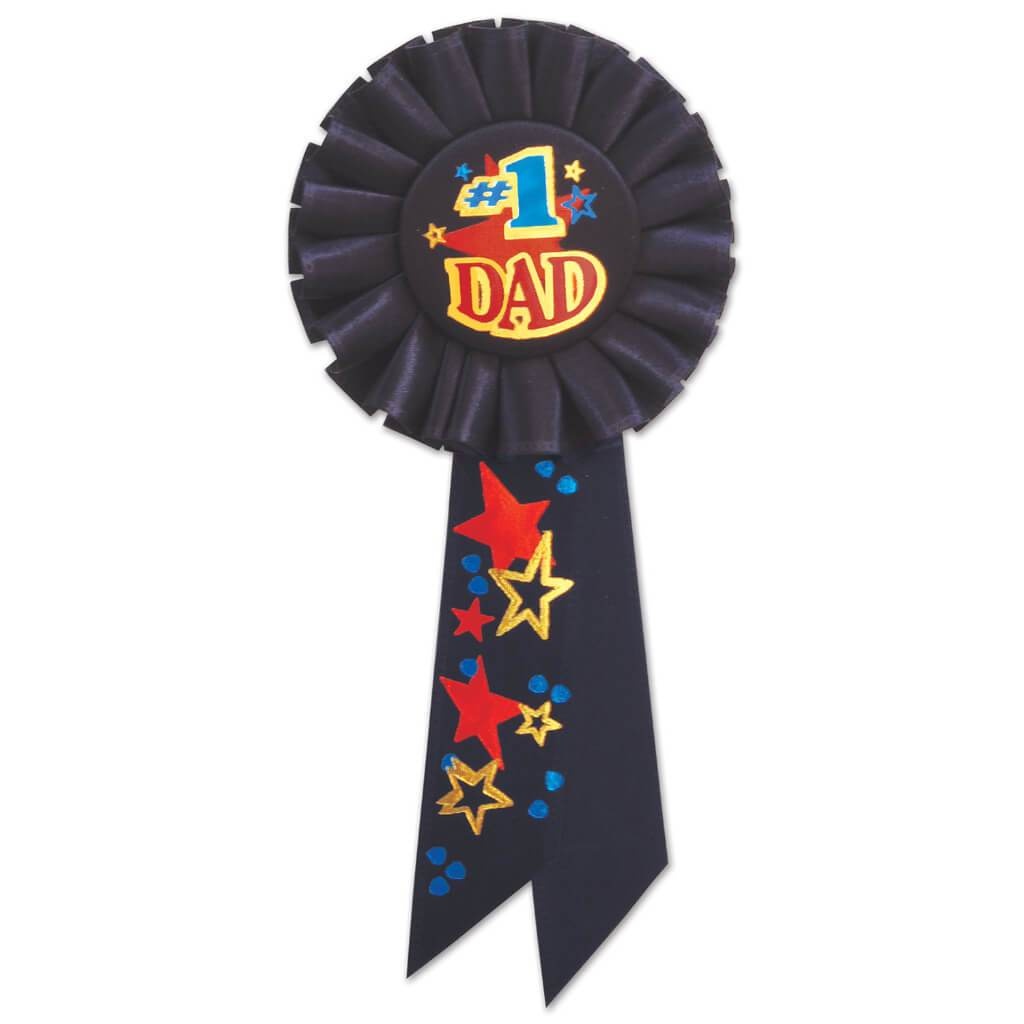
#1 Dad Rosette
Award Ribbon
Brand: BEISTL
Category: Arts & Entertainment > Party & Celebration > Trophies & Awards > Award Ribbons